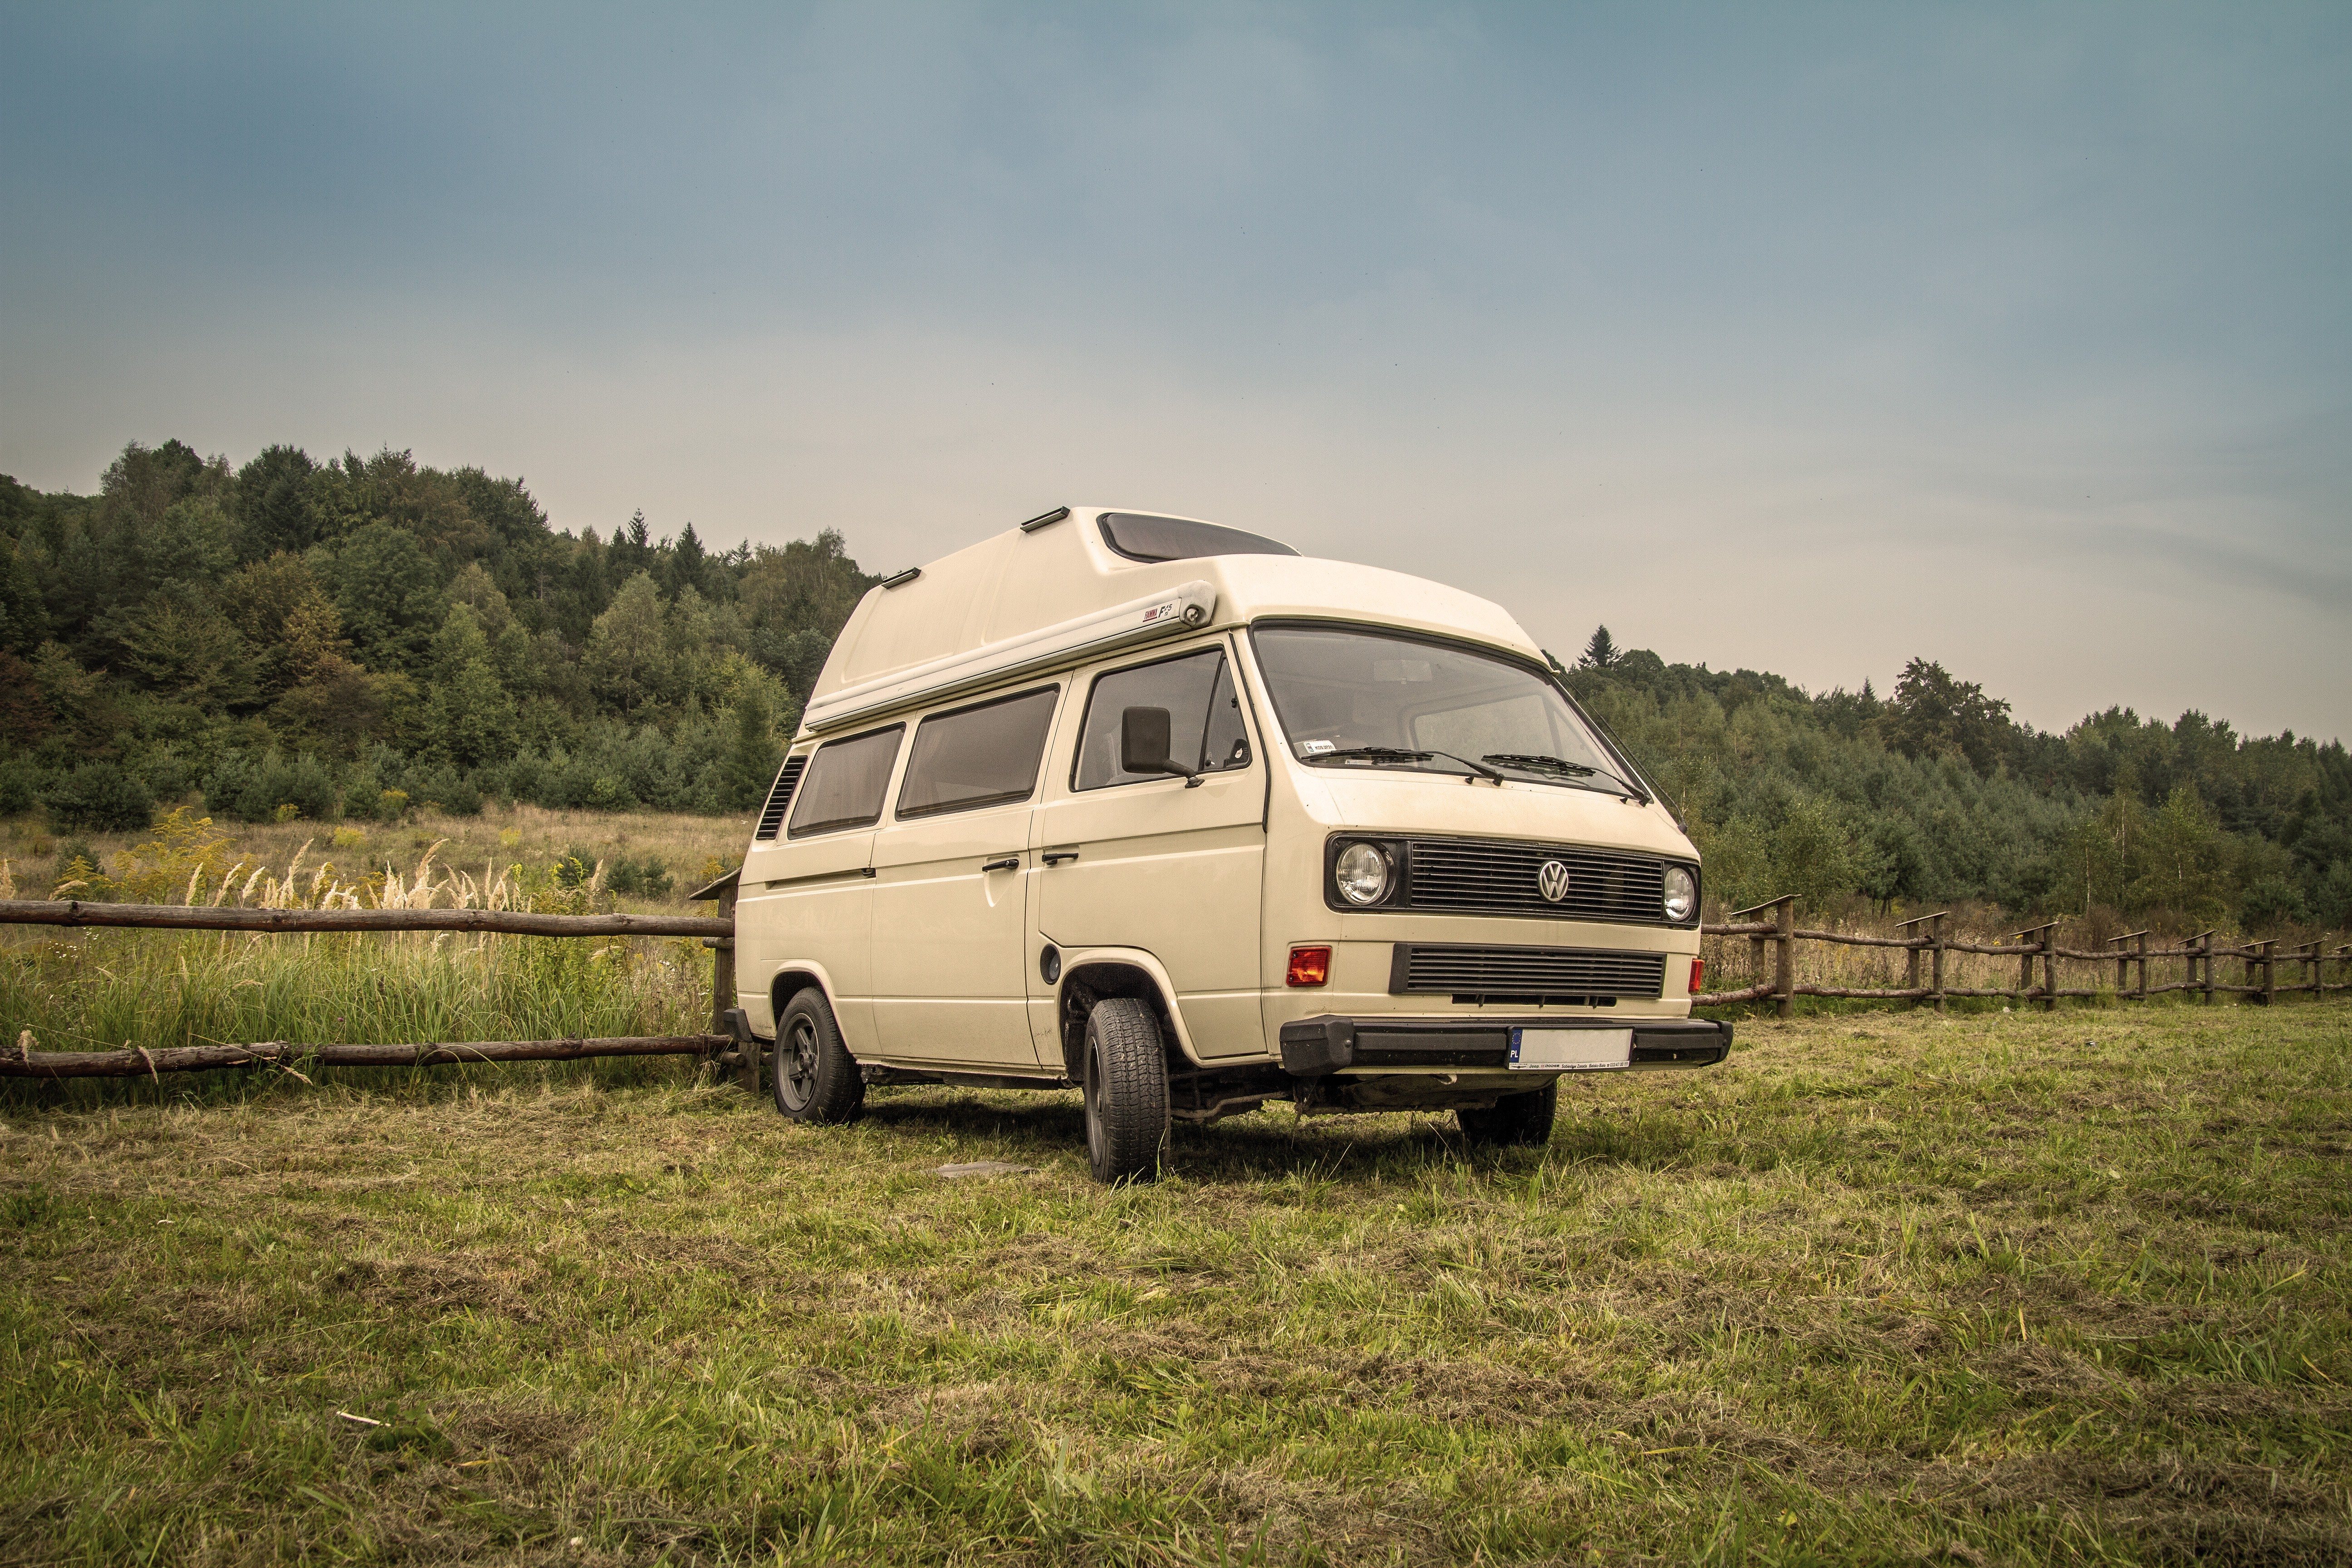
car, vintage, vw, volkswagen, van, transportation, transport, europe, vehicle, camping, bus, automobiles, cars, germany, ecosystem, vehicles, minibus, campsite, campers, t3, multivan, land vehicle, recreational vehicle, automobile make, off roading